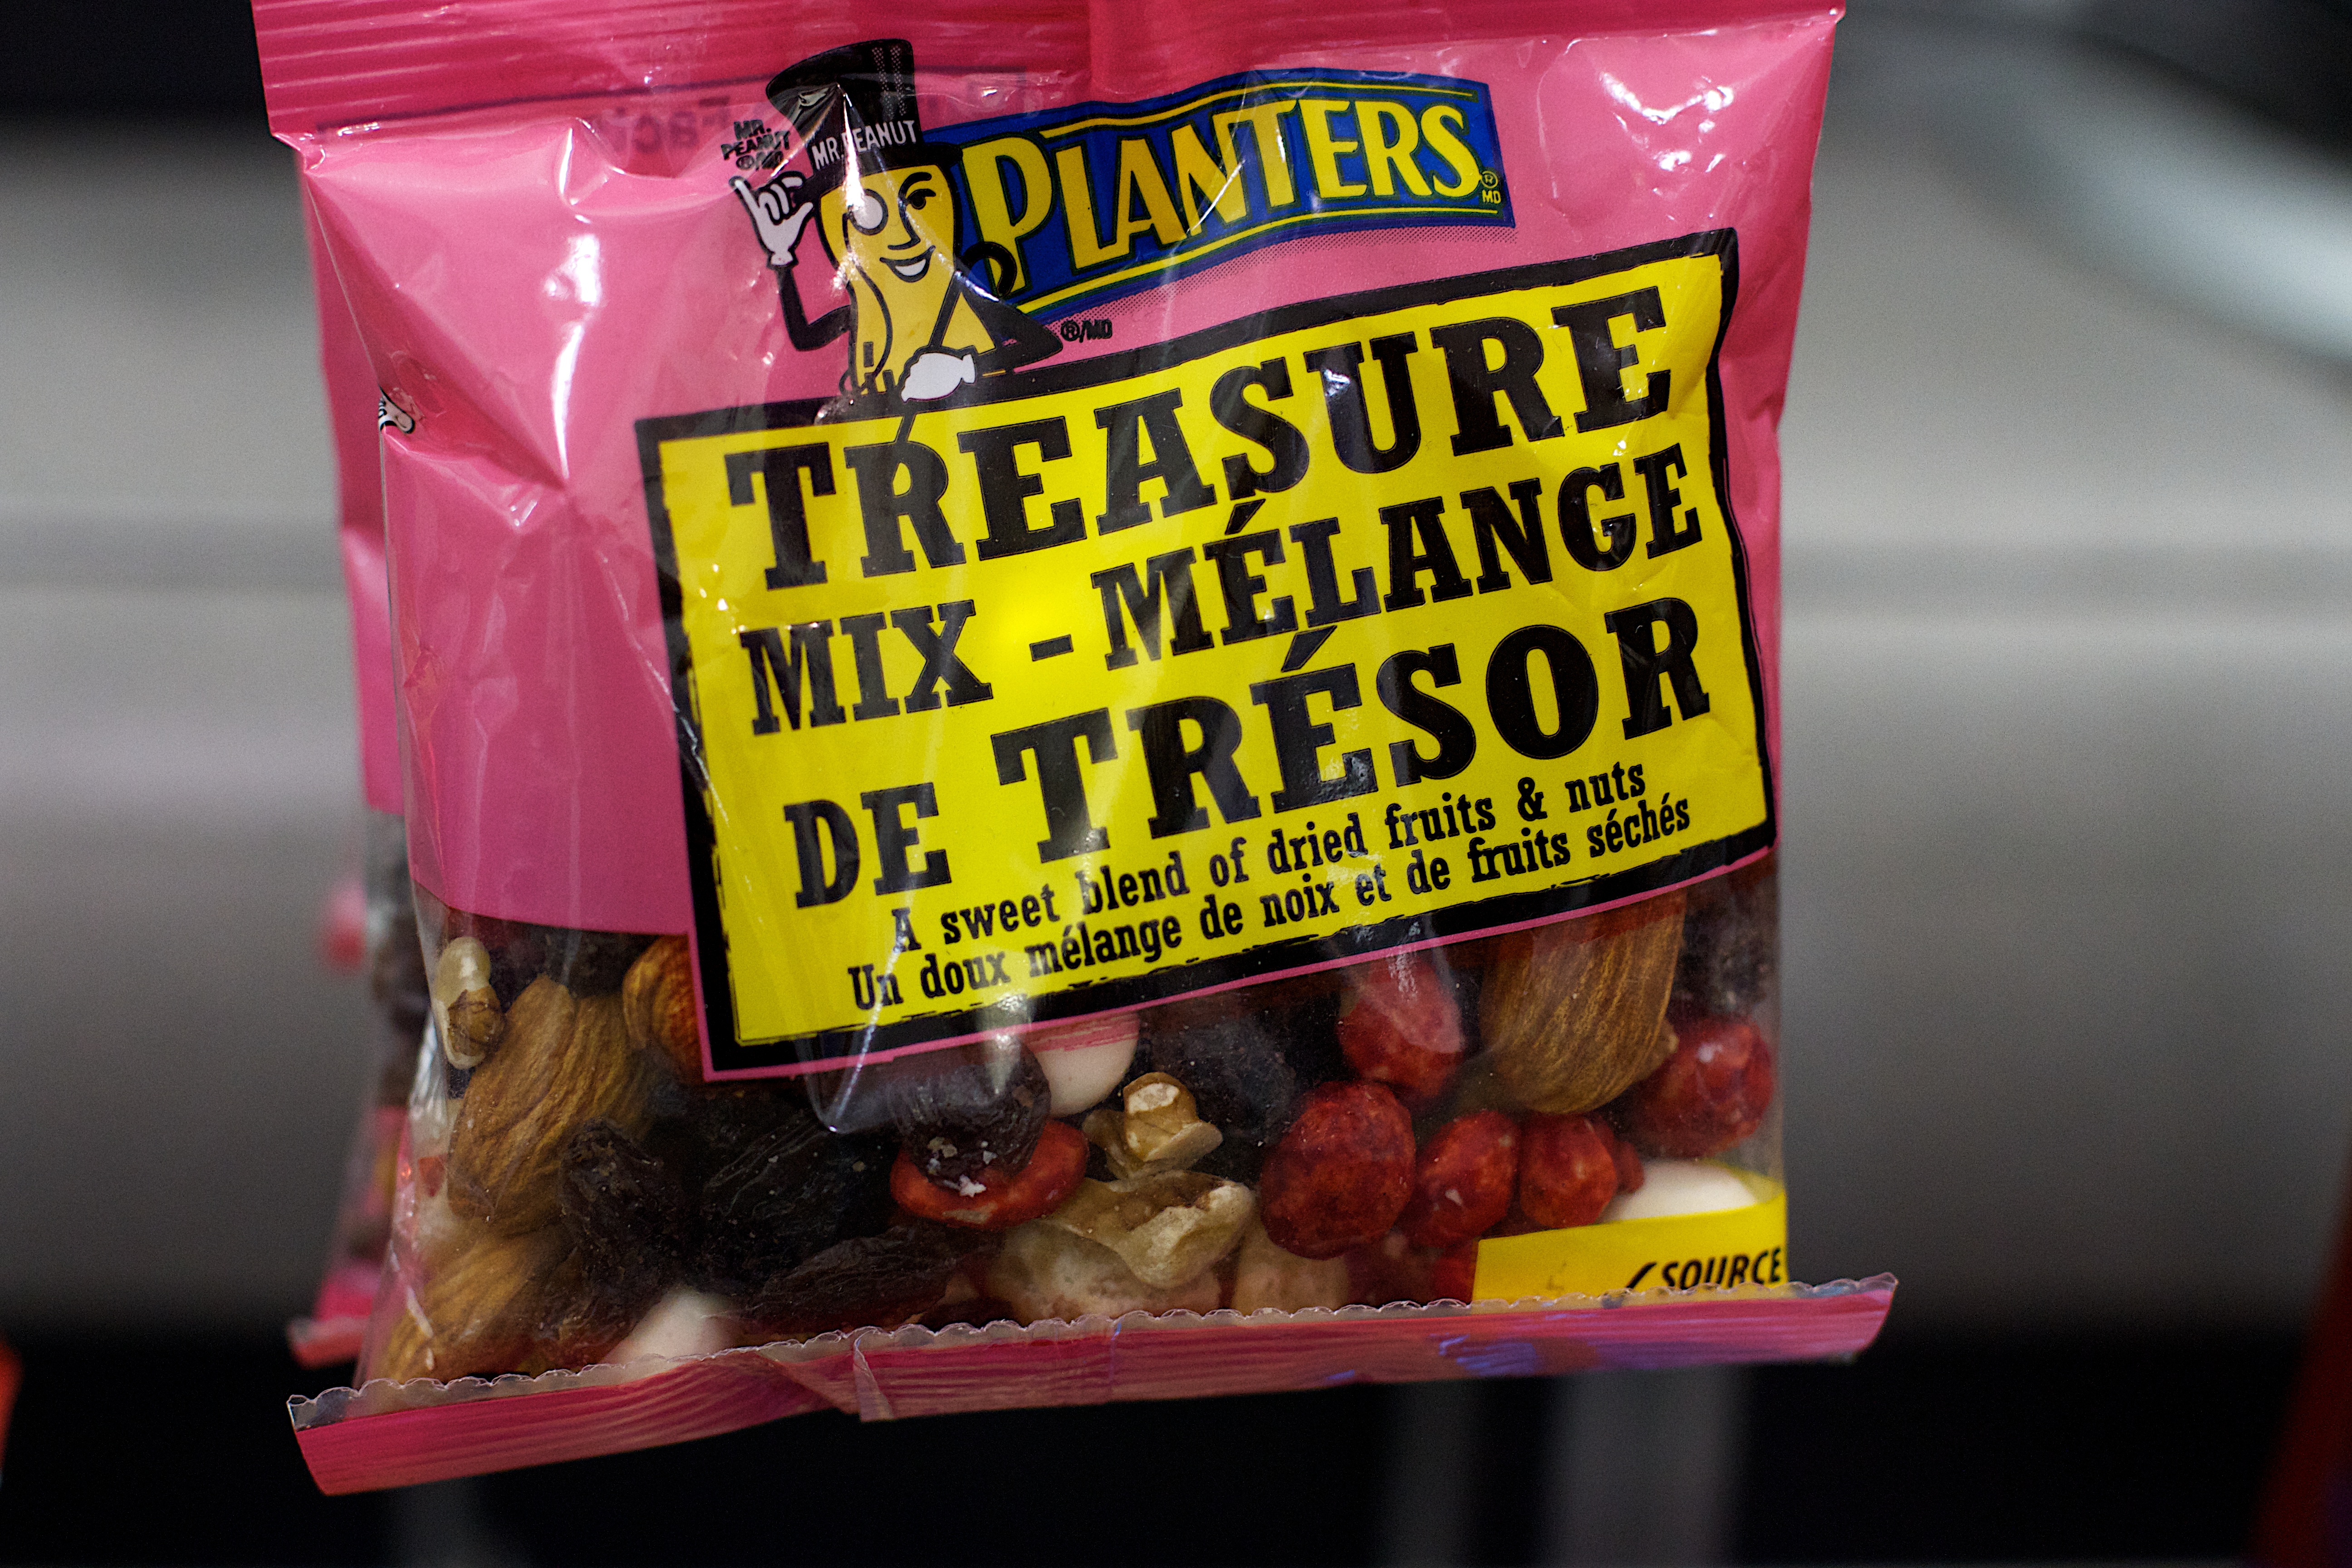
food, produce, opened12, flavor, junk food, sense, snack food